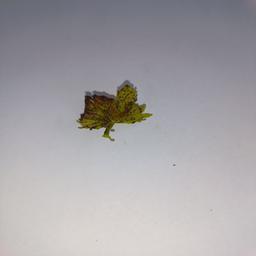
Label: Bacterial Leaf Spot